Andy Olson

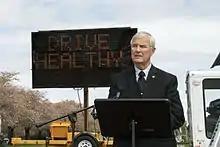
Olson speaking in 2017

Andy Olson (born November 6, 1952) is a Republican politician from the U.S. state of Oregon. He served in the Oregon House of Representatives for District 15, representing parts of Linn and Benton counties, including the city of Albany. Olson served as co-speaker pro tempore in the 76th Oregon Legislative Assembly with Democrat Tina Kotek due to a power-sharing arrangement in the evenly divided Oregon House.